Nancy McIntosh

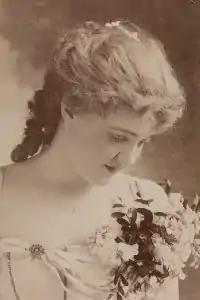
as La Favorita in "The Circus Girl"

McIntosh became one of the last actress protégées of W. S. Gilbert's. She eventually lived with Gilbert and Lady Gilbert, and they considered her an "adopted" daughter, as they had no children of their own. During "Utopia", she appeared in two performances as Dorothy in a revival of Gilbert's "Dan'l Druce, Blacksmith" (1894) and late that year created the role of Christina in Gilbert and Osmond Carr's "His Excellency" (1894–95) to generally good reviews. Discussions over McIntosh playing the role of Yum-Yum in a proposed revival of "The Mikado" led to an argument between Gilbert and Sullivan that delayed the revival, and Gilbert's insistence upon her playing the soprano lead in "His Excellency" caused Sullivan to refuse to set the piece. Nevertheless, Sullivan encouraged McIntosh to return to concert singing, and in May 1885, McIntosh sang the role of Margarita in Sullivan's cantata "The Martyr of Antioch" in Dover, receiving a warm review.